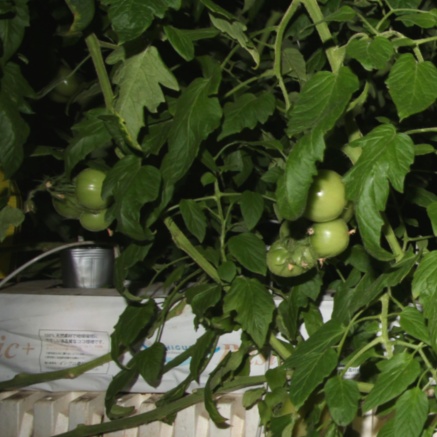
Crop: tomato